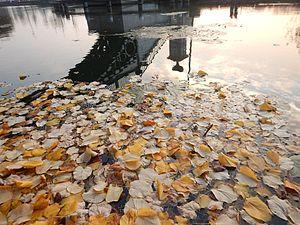
Accumulation de feuilles mortes en automne (oct 2016) près du Pont Napoléon sur la Moyenne-Deûle (rivière semi-artificialisée et à courant très lent) sur une zone occupée (depuis 1 an) par des feuilles flottantes de nénuphar (Nénuphar jaune. Ce nénuphar contribue ainsi à légèrement freiner l'export de feuilles mortes vers l'aval, constituant une cache supplémentaire pour certains poissons et une source de matière organique et de nutriments pour l'écosystème local. Français
Une feuille morte est une feuille dont les cellules sont mortes. Cette expression désigne le plus souvent des feuilles d'arbres et de buissons qui, avec les débris végétaux se décomposent pour former la litière.